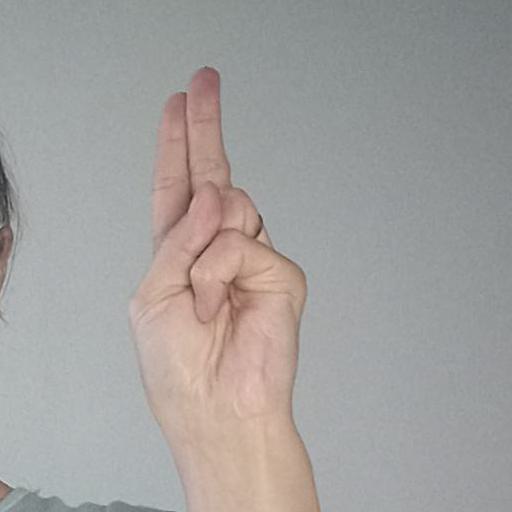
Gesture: two_up